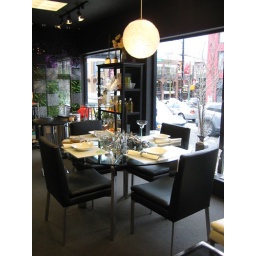
Featuring: - Dante leather chair in black. - Round tempered glass top table with trumpet base. - Sphere Mesh pendant light